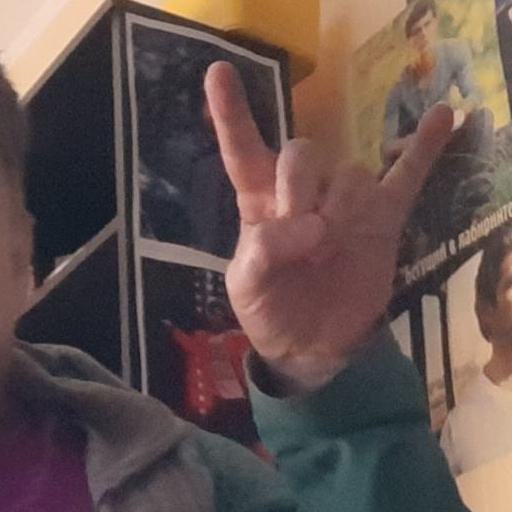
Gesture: rock